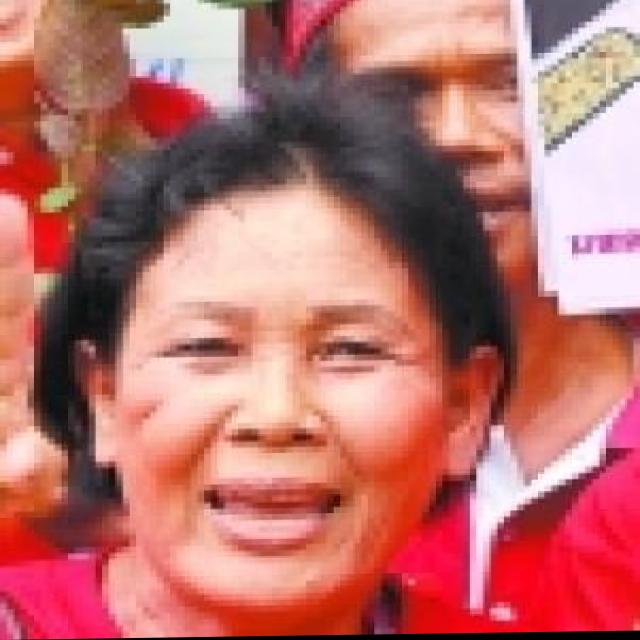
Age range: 45-64